John J. Tigert

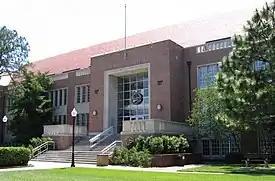
Tigert Hall, the main administration building of the University of Florida in Gainesville, Florida, was completed in 1950, and renamed for John J. Tigert, the third president of the university (1928–1947), in 1960.

Tigert resigned as university president in 1947, worked as an educational consultant to the government of India as a member of its University Education Commission, and taught philosophy at the University of Miami until 1959.